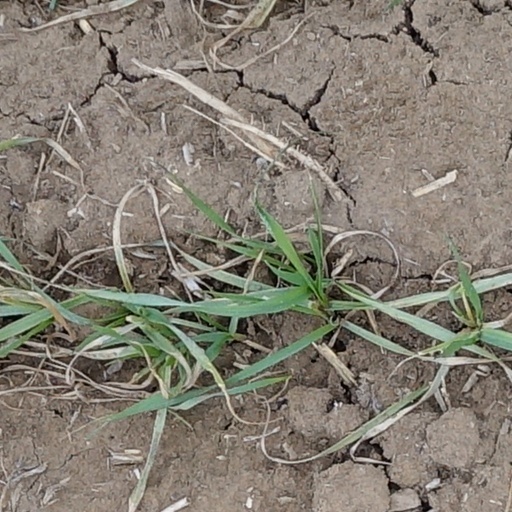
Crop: wheat